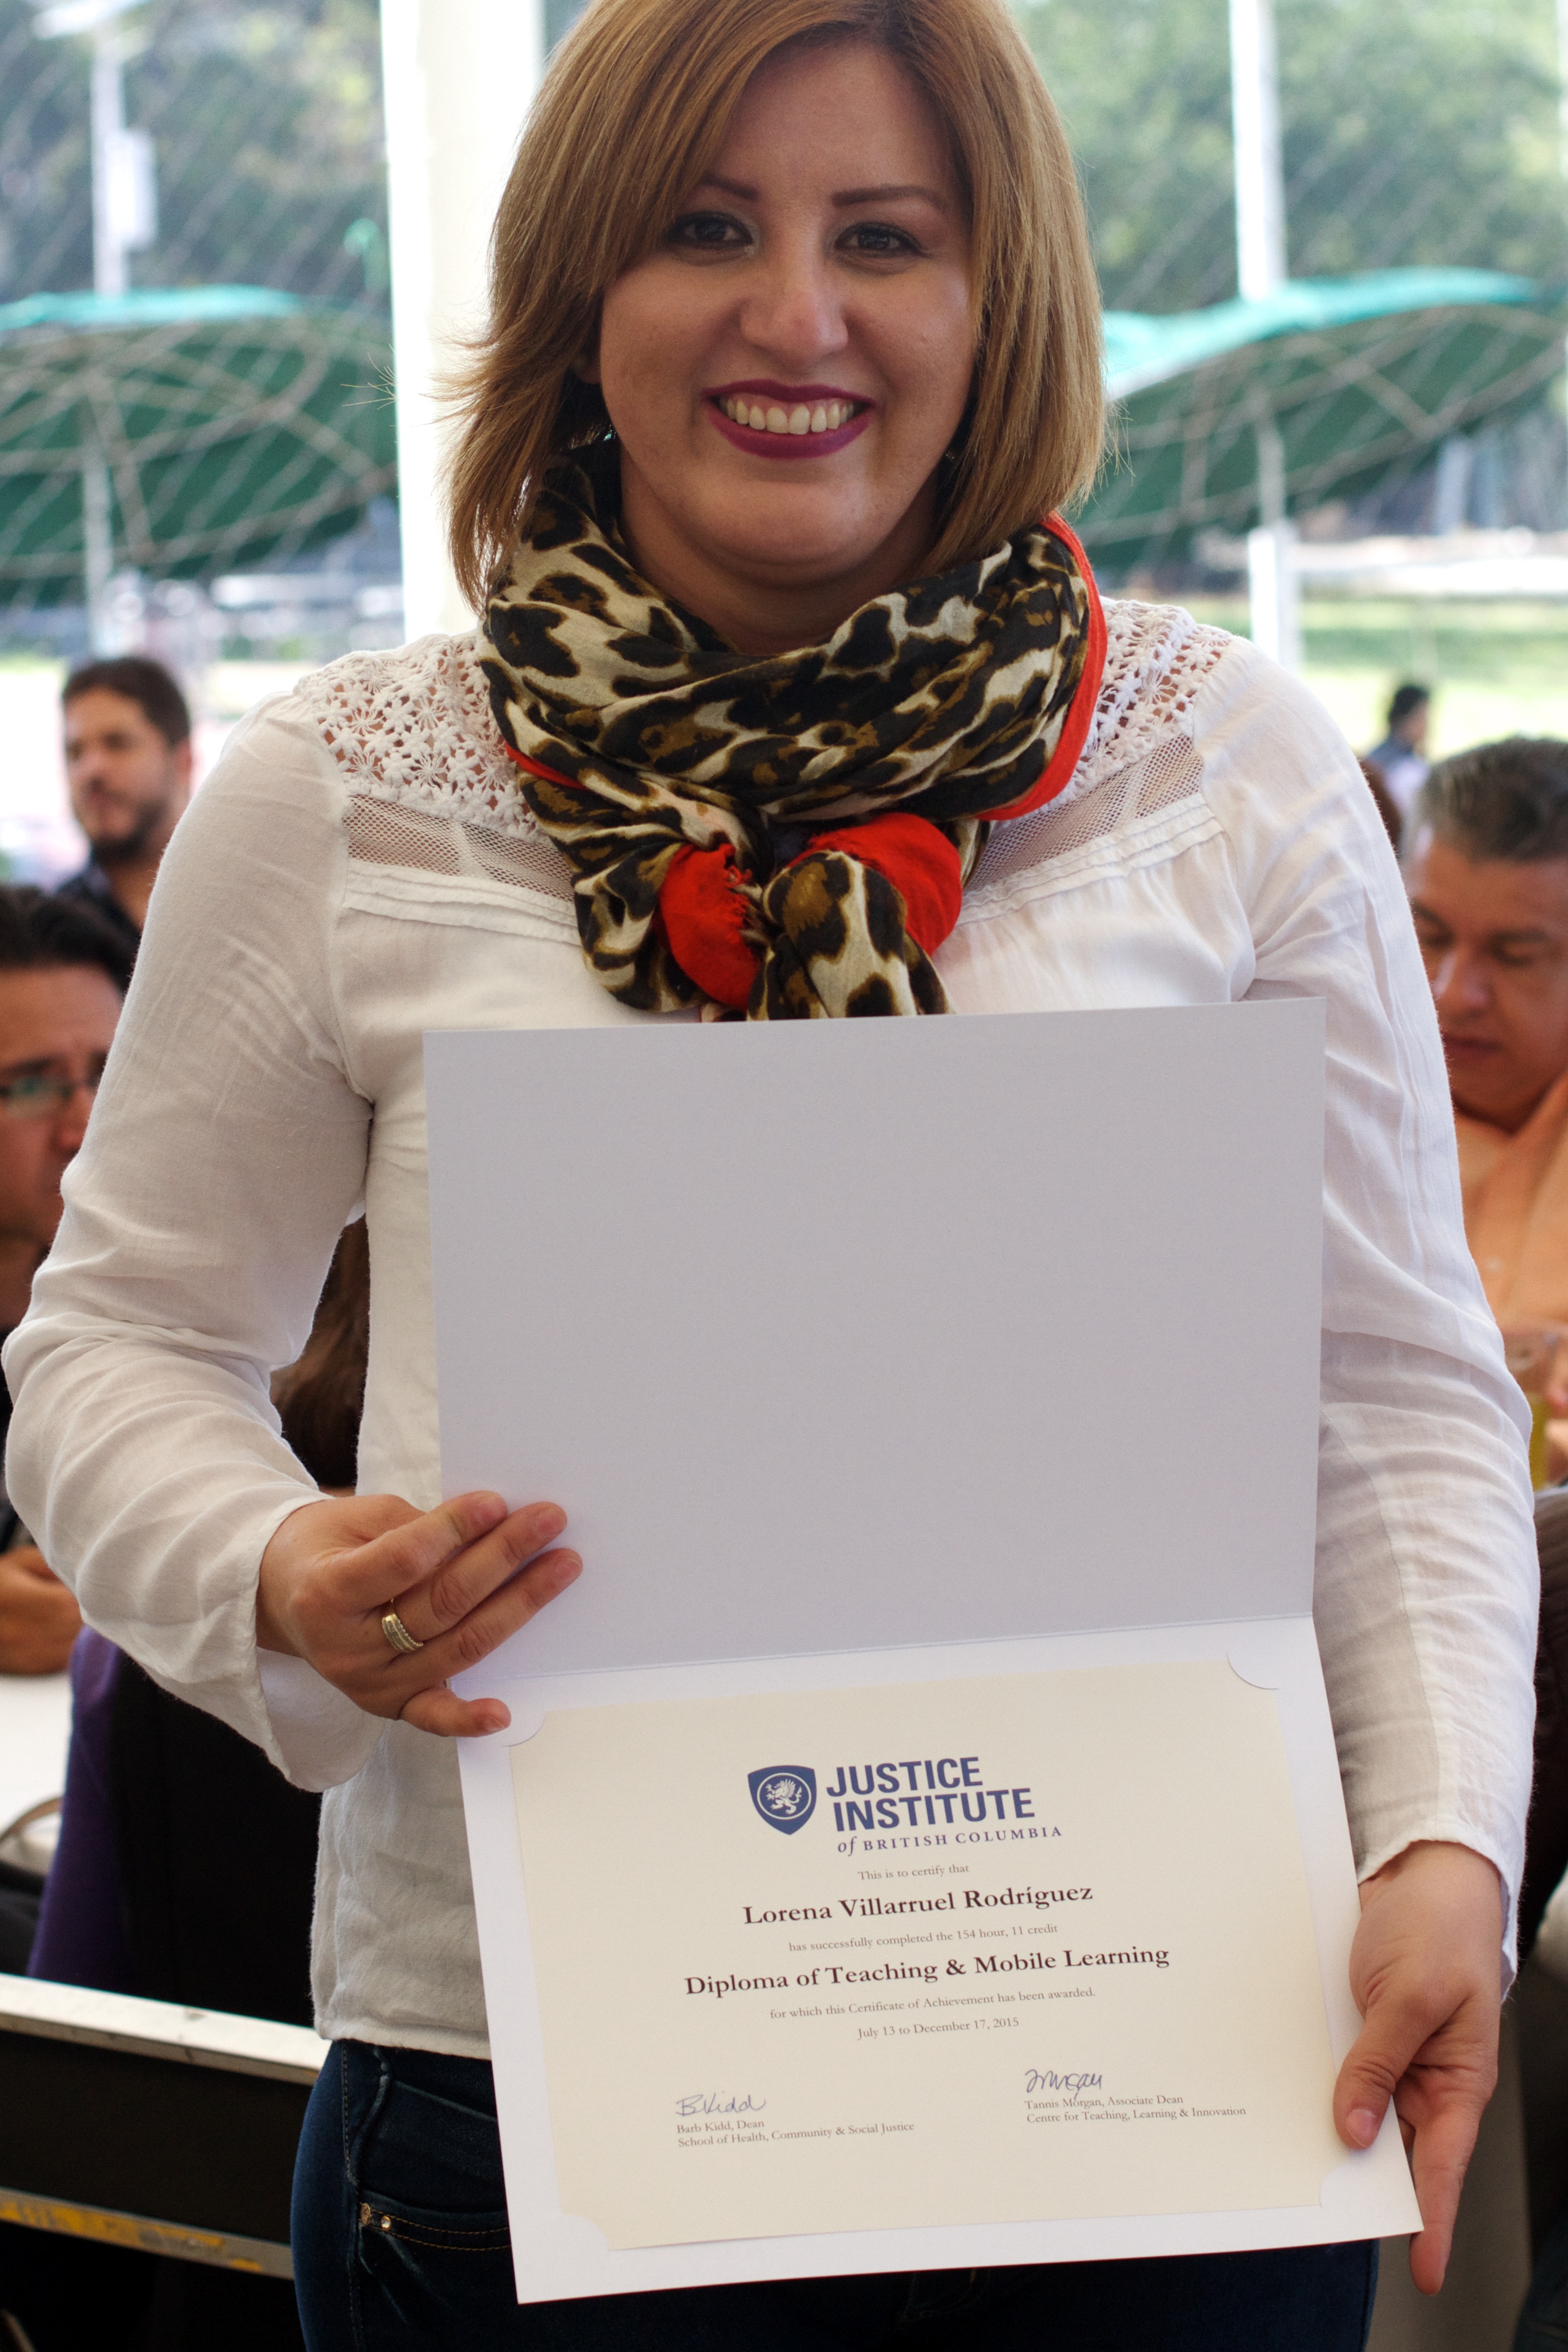
girl, professional, smile, product, fun, udgagora, public relations, socialite